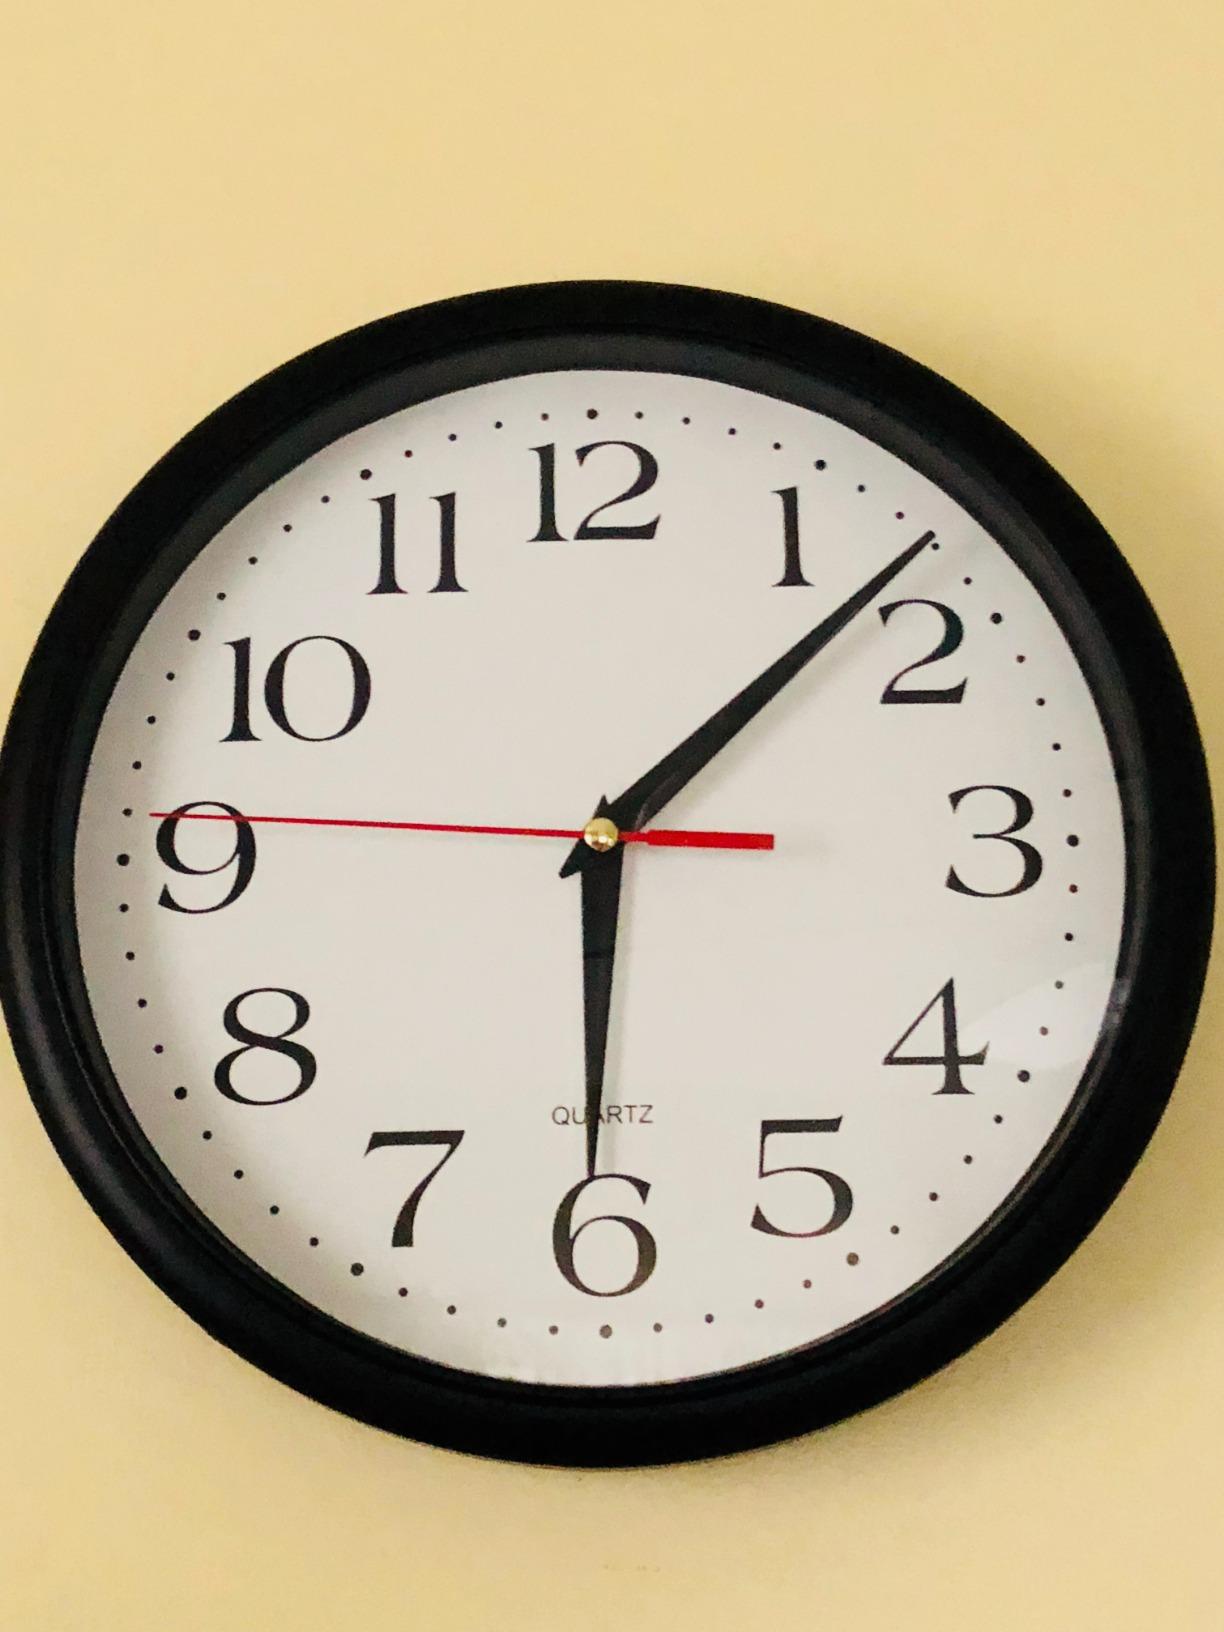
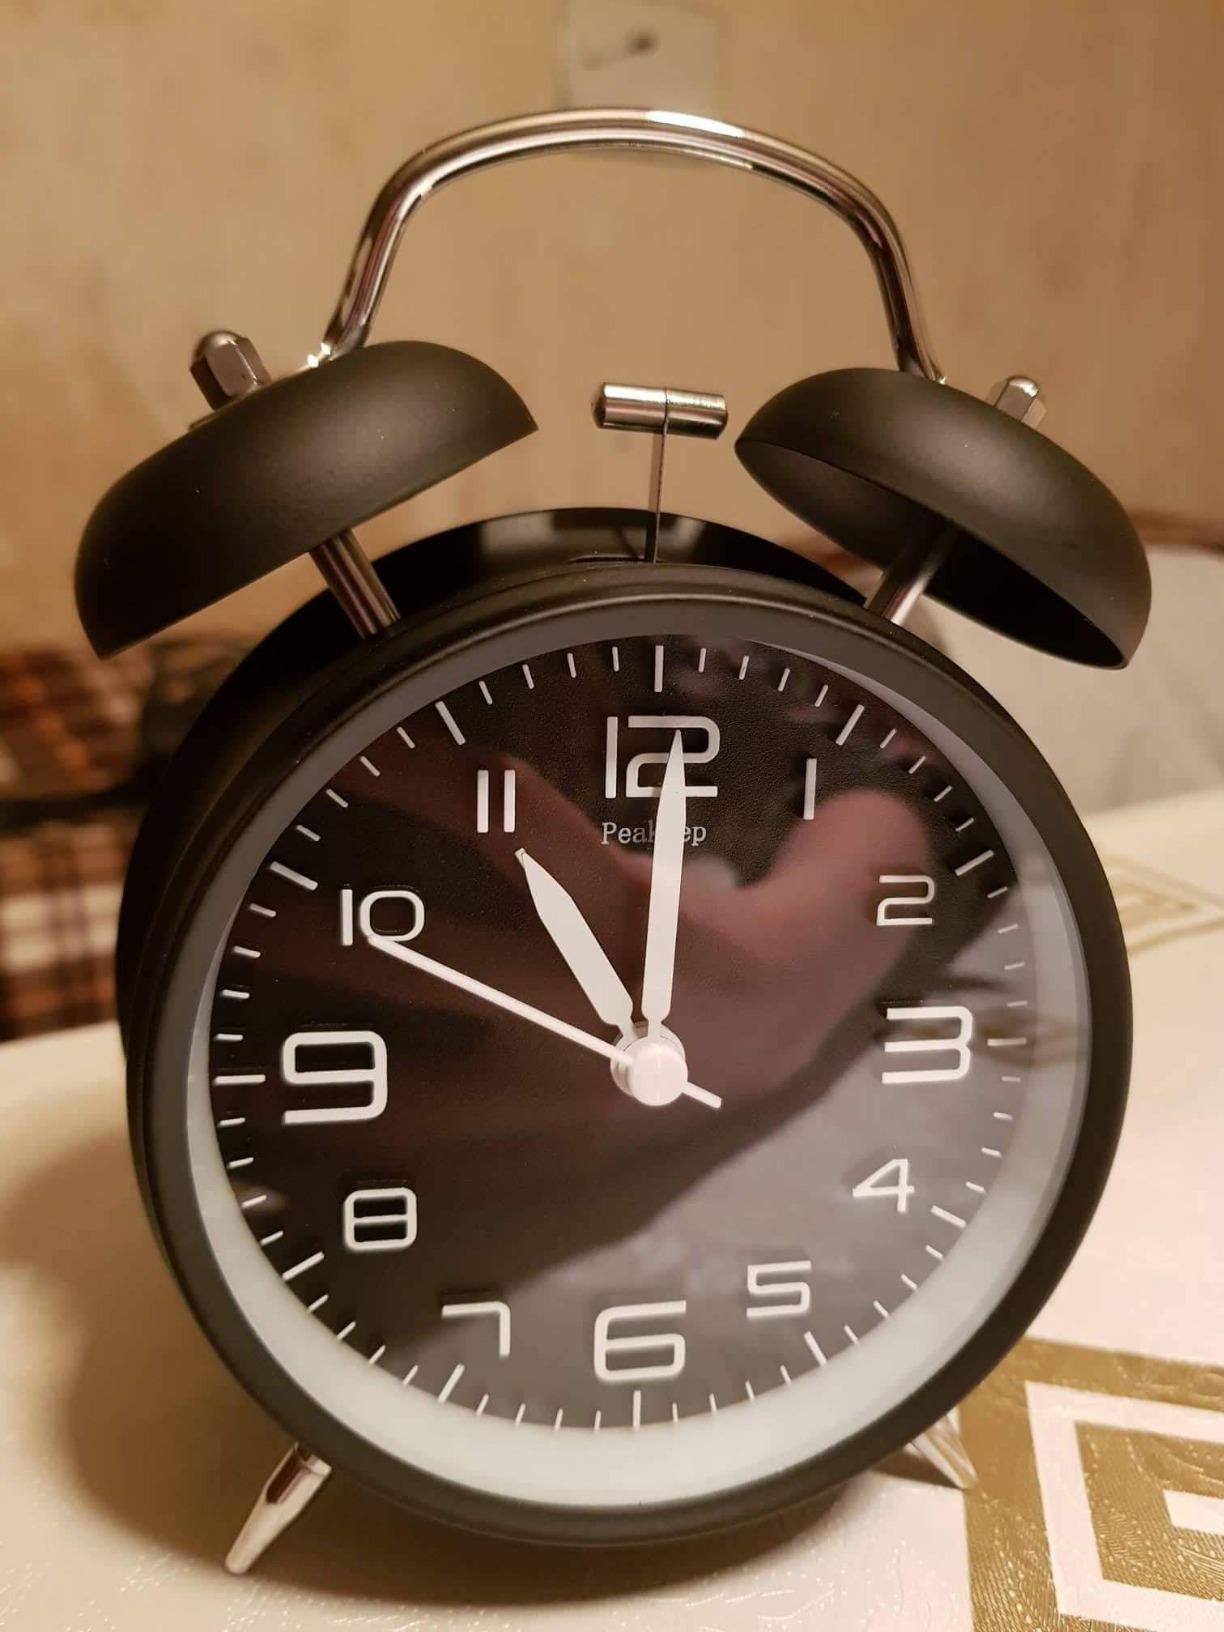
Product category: clock
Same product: no